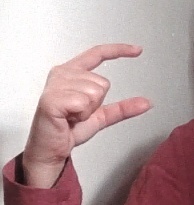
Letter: dal